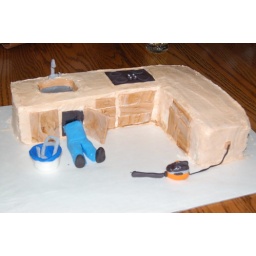
Plumber under sink cake